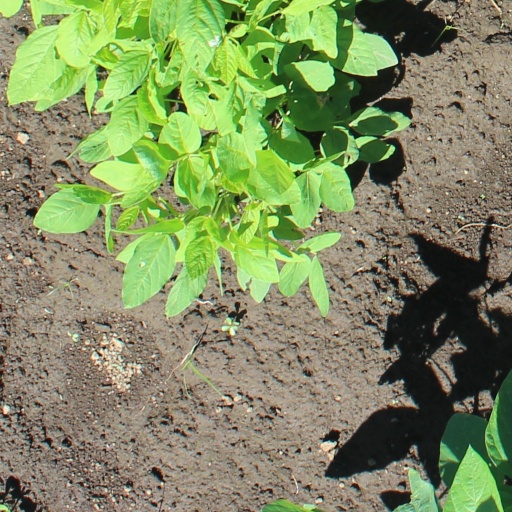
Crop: soybean